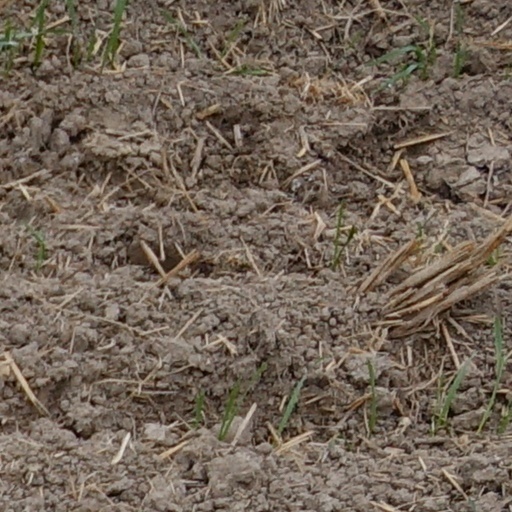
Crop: wheat